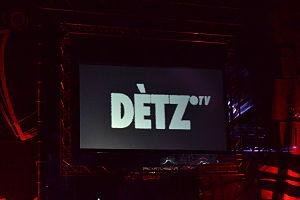
Dètz TV à l'Estivada 2015.